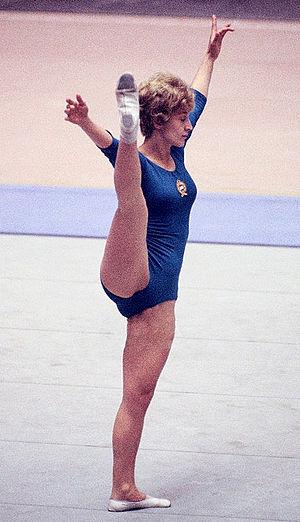
Anikó Ducza-Jánosi, née le 8 août 1942 à Budapest, est une gymnaste artistique hongroise.